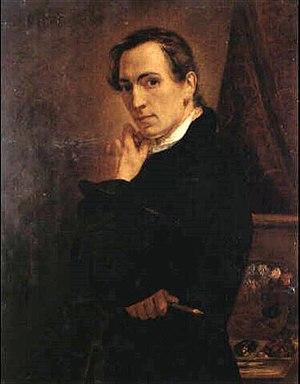
Autoportrait du peintre français Henri Auguste Calixte César Serrur
Calixte Serrur, né Henri Auguste César Serrure, né le 8 février 1794 à Lambersart et mort le 2 septembre 1865 à Paris, est un peintre français.